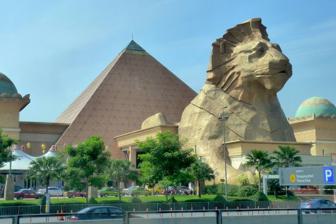
Building: Sunway Pyramid
Country: Malaysia
Year built: 1997
Shopping mall in Petaling, Selangor, Malaysia Sunway Pyramid Front facade of Sunway Pyramid shopping mall Location Bandar Sunway , Petaling Jaya , Selangor , Malaysia Coordinates 3°4′21″N 101°36′26″E / 3.07250°N 101.60722°E / 3.07250; 101.60722 Address 3, Jalan PJS 11/15 Opening date July 1997 ; 27 years ago ( 1997-07 ) (phase 1) September 2007 ; 17 years ago ( 2007-09 ) (phase 2) February 2016 ; 8 years ago ( 2016-02 ) (phase 3) November 2024 ; 2 months ago ( 2024-11 ) (Oasis) Developer Sunway Group No. of stores and services 900+, including Jaya Grocer , Marks & Spencer , Parkson , TGV Cinemas , Sunway Lagoon , Brands Outlet, Padini Concept Store, H&M , Uniqlo , Max Fashion , Daiso , MUJI , Ace Hardware , Jonetz by Don Don Donki , Kaison, Toys R Us, POPULAR, Harvey Norman, Sunway Pyramid Ice Skating Rink, The Parenthood, Brands For Less, Sports Direct, USC Total retail floor area 402,108 m 2 (4,328,250 sq ft) No. of floors 5 Parking 10,000 car park lots (Integrated)@ B1-B3 & LG2-F Red Zone & CP2-CP7 Public transit access SB03 Sunway Lagoon BRT Station KD08 Setia Jaya station KJ31 USJ 7 LRT station Website sunwaypyramid .com Sunway Pyramid is a shopping mall located in Bandar Sunway , Subang Jaya , Selangor which was developed by the Sunway Group . History Sunway Pyramid was designed by the design director of Sunway, Nelson Yong. After several architects were unable to meet expectations for the building's façade, Yong assumed responsibility for the interior design and architectural concept. According to Yong, he immediately had an inspiration and sketched the iconic lion head, the pyramid and roughly how the building facade would look like after meeting with Sunway's chairman, Tan Sri Dr. Jeffrey Cheah . The shopping mall was opened in July 1997. The mall was constructed and designed in the Egyptian Revival architectural style, with a prominent giant lion statue in the main entrance. This statue was designed to resemble the Great Sphinx of Giza with the large pyramid behind it. According to various sources, the face of the statue was actually intended to be a face of a man, with some resemblance to the founder and current chairman of the Sunway Group , Tan Sri Dr. Jeffrey Cheah . Once the government heard about it, they rejected the proposal citing religious conflicts between the ancient religion of Egypt and modern-day Islam . This story was reportedly confirmed by Cheah himself. Therefore, a face of a lion was ultimately chosen instead. In 2007, an expansion known as SP2 increased the net lettable area from 886,000 sq. ft. to 1,656,000 sq. ft. From October to December 2011, the 'Canopy Walk Extension Phase 3' project improved the northeast dining zone, now known as Oasis Boulevard East. Another expansion, SP3, was completed in 2015, adding a net lettable area of 62,000 sq. ft. This area is now known as Sunway Pyramid West and is linked to the main complex via an air-conditioned bridge. The mall features two anchor tenants which are Parkson and Jaya Grocer . Former anchor tenants include AEON , which operated in the mall for 16 years and Cold Storage, which reportedly closed in 2019. In 2024, a reconfigured retail space spanning 300,000 sq. ft. themed 'The Oasis' opened on November 1st, 2024, replacing the previous space occupied by AEON . The space now houses several new tenants such as a LEGO store, a tech megastore (TMT), a Brands for Less outlet and a MUJI department store (the largest in Malaysia ). The lower ground section, 'Oasis Avenue' (which replaced the former AEON supermarket) currently houses new dining establishments such as DIN by Din Tai Fung , TORII Teppanyaki, Dandy, VCR, Burger King , and The Coffee Bean and Tea Leaf , as well as the Jaya Grocer anchor tenant (the supermarket was previously located at the basement level). The area is directly linked to the shopping mall through multiple entrances, elevators, and escalators, providing seamless access. A second expansion, 'Terrace', will be an outdoor space located near the main entrance (facing the New Pantai Expressway ), and is slated for completion in the second quarter of 2025. Management The mall is managed by Sunway REIT Management Sdn Bhd. Mall zones Asian Avenue Oasis Boulevard East Fashion Central Marrakesh Orange Zone Blue Zone Green Zone Red Zone The Link Oasis Terrace (slated for completion in 2025) Access Rail Sunway Lagoon Pedestrian Walkway that connect the BRT station to Sunway Pyramid Mall, Sunway Pyramid Hotel, Sunway Lagoon and Sunway Resort. The mall is connected to the SB3 Sunway Lagoon BRT station by a pedestrian bridge and is nearby KD08 Setia Jaya station or KJ31 USJ 7 station . The mall and its surrounding areas were previously served by Sunway Monorail , which operated between the year 2000 until 2007. Car In 2007, a dedicated ramp from New Pantai Expressway to the mall's car park was constructed and is located in front of the mall. The intersection of the Kuala Lumpur–Port Klang highway Federal Route 2 and Damansara–Puchong Expressway lies nearby to the mall, along with an interchange with Shah Alam Expressway . The parking lot can accommodate 10,000 cars. The parking lot uses a ticketless and cashless parking system. Walkways In 2014, parts of the Sunway Monorail were modified into an extensive elevated walkway network with shade, now known as Canopy Walk. The Canopy Walk links the mall directly to most nearby landmarks, thus eliminating the need for pedestrians to cross the road or drive to get to places in the city. The western section of the Canopy Walk links the mall to Sunway University , Sunway Lagoon and Monash University Malaysia , as well as the SunU-Monash BRT station located in front of the university. Whereas the eastern section of the Canopy Walk, also known as the Eco Walk, links the mall to Sunway Pinnacle, Menara Sunway, Sunway Medical Centre and Sunway Geo Avenue, as well as the SunMed BRT station , which is also connected to Taylor's University via an additional 800-meter walkway completed in 2015. As of 2024, the southern section of the Canopy Walk (from Sunway University to Monash University ) is undergoing upgrading works until November 2024 due to the construction of the new Sunway Square located in the Sunway South Quay, which will include an upcoming performing arts venue as well as an extension of Sunway University. The Canopy Walk section from Sunway University to Sunway Square will be upgraded with a new design and air-conditioning. The mall is also directly accessible from Sunway Pyramid Hotel and Sunway Resort Hotel via The Link, a retail and dining zone completed in 2022 which contains esteemed restaurant franchises such as Din Tai Fung and Haidilao Hot Pot (which replaced the area formerly occupied by Taste Enclave, a food court ). The Link is also connected to the Sunway Lagoon Surf Beach entrance via a flight of escalators. Gallery Sunway Pyramid Main Facade Sunway Pyramid Lion Head Entrance Sunway Pyramid Orange Entrance Sunway Pyramid Orange Atrium Ramp to Sunway Pyramid mall Sunway Ice Rink Sunway Pyramid LG2 Marrakesh Street The ice-skating rink in 2005 The Link Sunway Pyramid indoors water display Haidilao Hot Pot branch in Sunway Pyramid. This area was formerly occupied by a food court (Taste Enclave) See also Egyptian Revival Sunway University Sunway Lagoon References